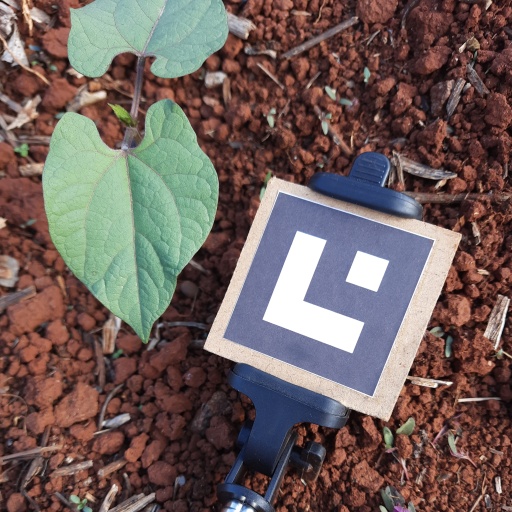
Observations: flat surface, no eating holes, under cloudy sky